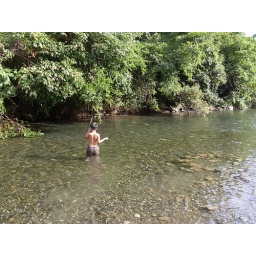
Last day in Matsuyama, we went to a river near my house with our two nephews.